Wiay, Inner Hebrides

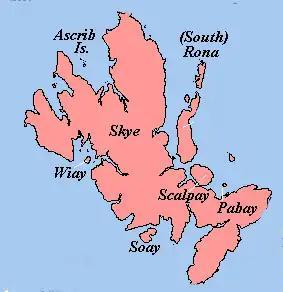
Wiay relative to Skye

There are five sea caves, the largest of which are at NG296356 and NG301370, one of which was visited by Johnson and Boswell in September 1773 during their Tour of the Hebrides (see "'Johnson and Boswell visit".' below). There is also a natural sea arch at NG358294.